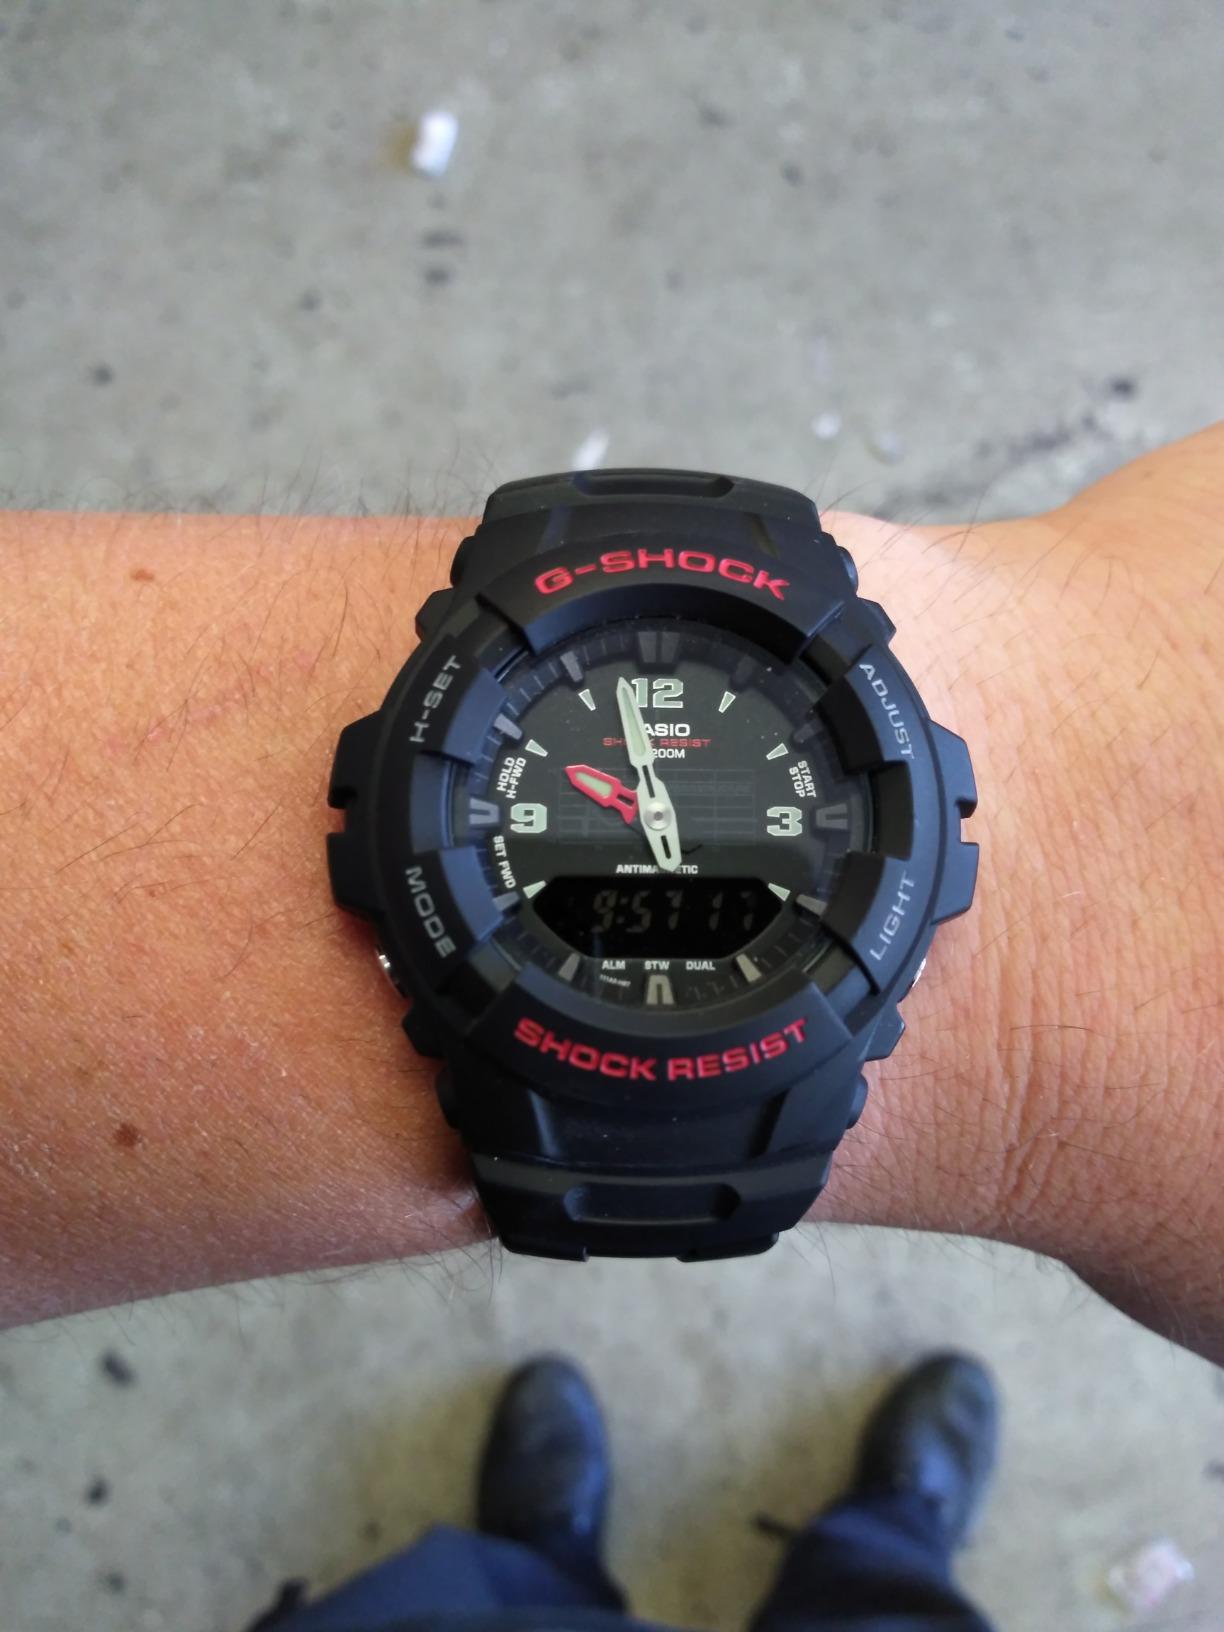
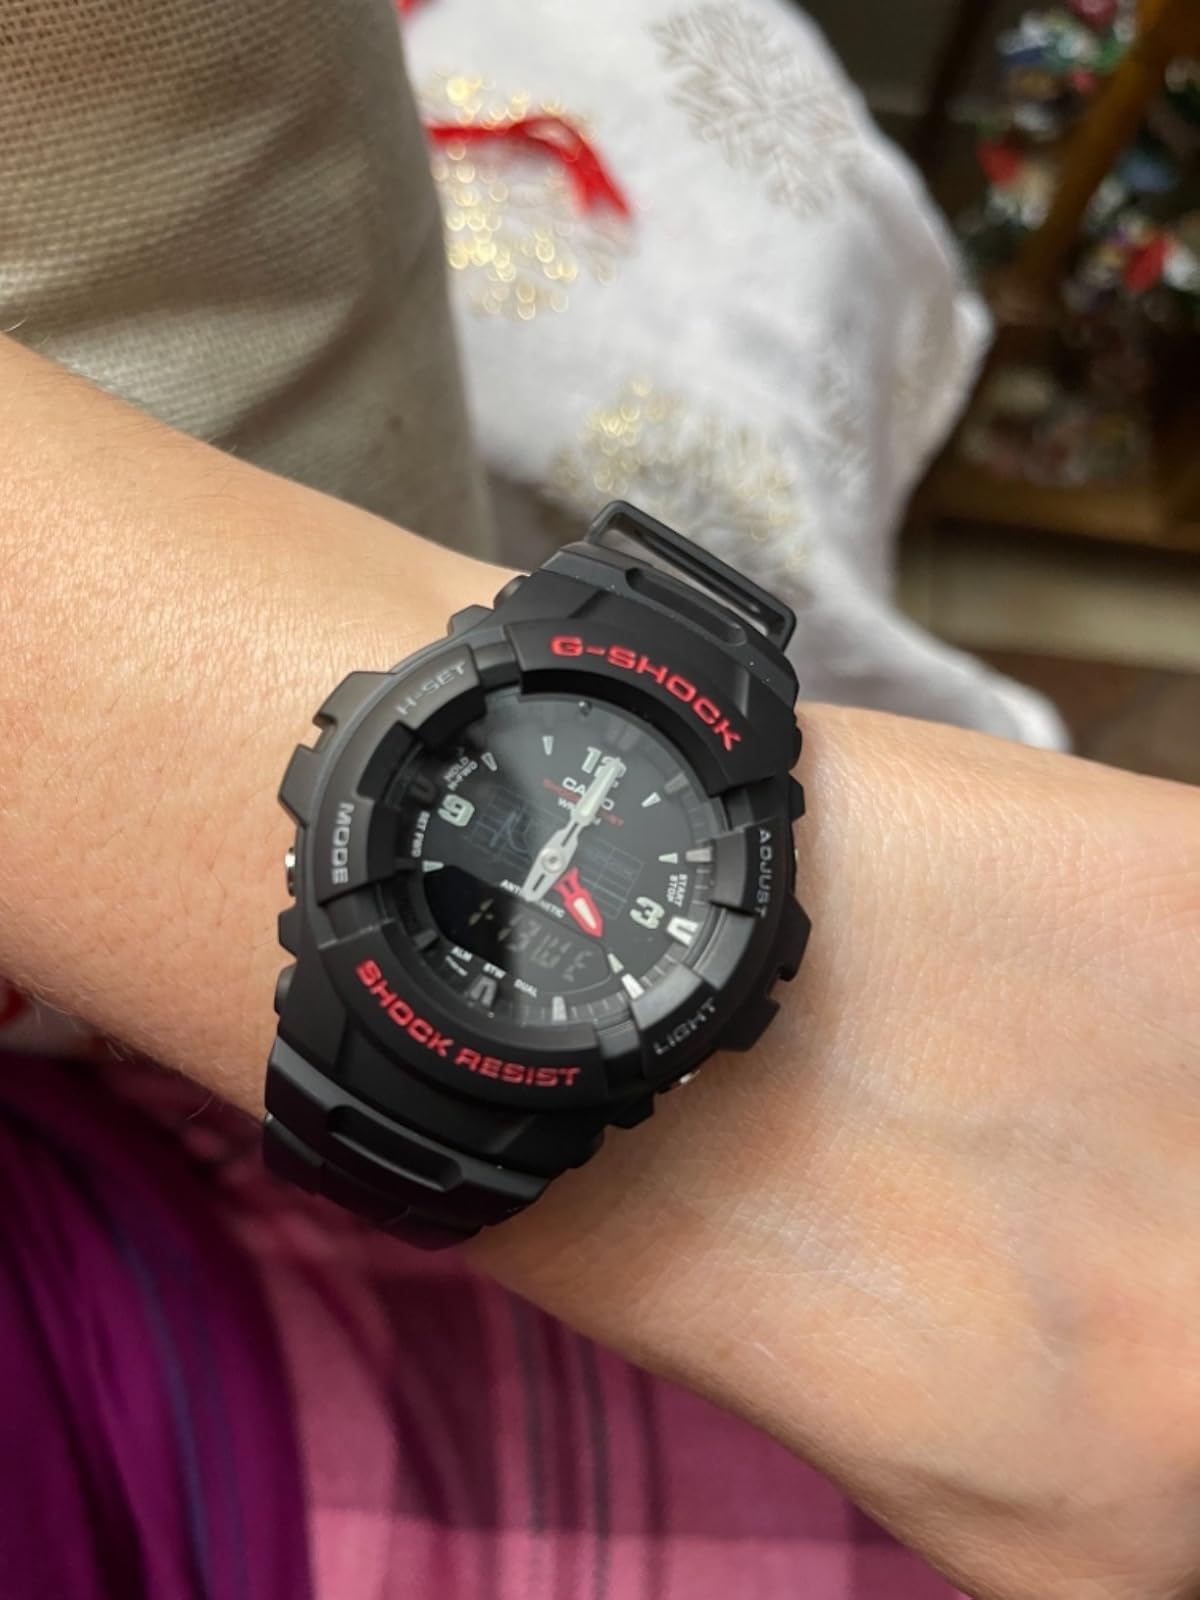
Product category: accessories_watch
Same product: yes